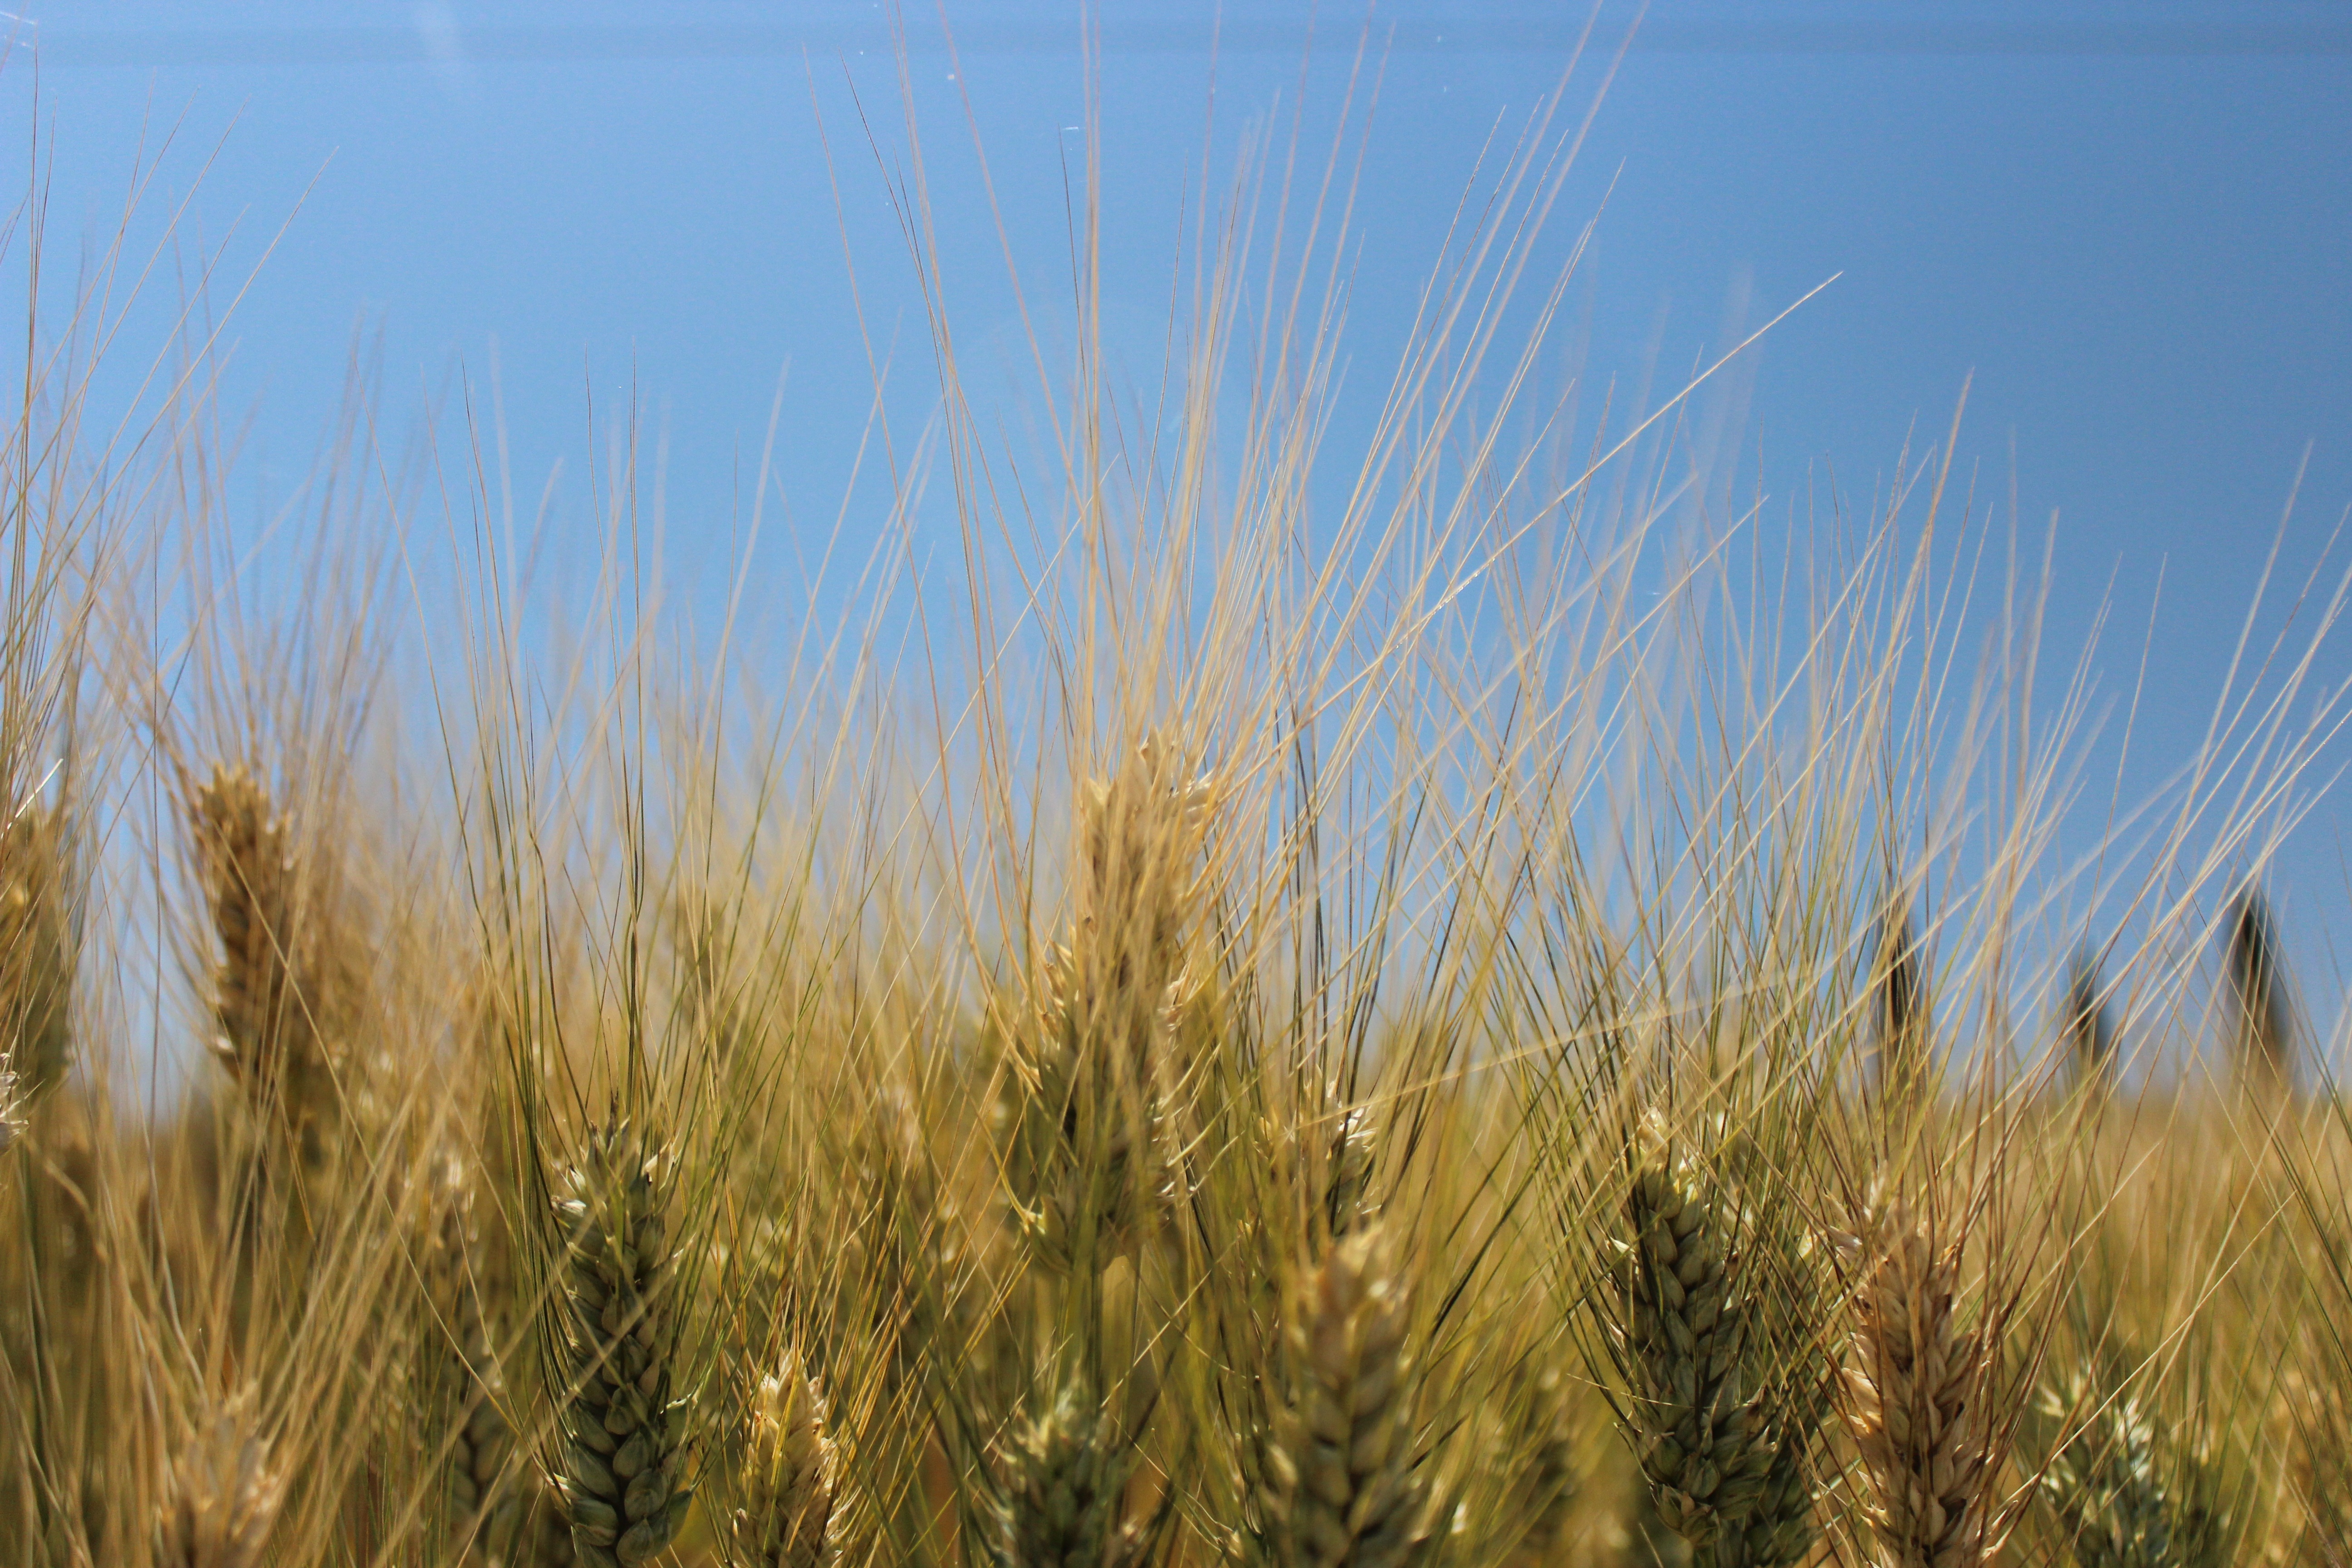
nature, grass, plant, sky, sun, field, meadow, barley, wheat, prairie, wind, food, crop, agriculture, plain, fields, grassland, ears, rye, ecosystem, sicily, campaign, steppe, flowering plant, commodity, triticale, grass family, land plant, phragmites, food grain